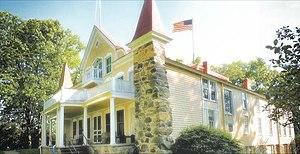
Clara Barton, née le 25 décembre 1821 à Oxford et morte le 12 avril 1912 à Glen Echo est une enseignante, infirmière et humanitaire américaine, connue pour avoir été la fondatrice de la Croix-Rouge américaine.